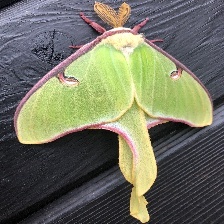
Species: LUNA MOTH